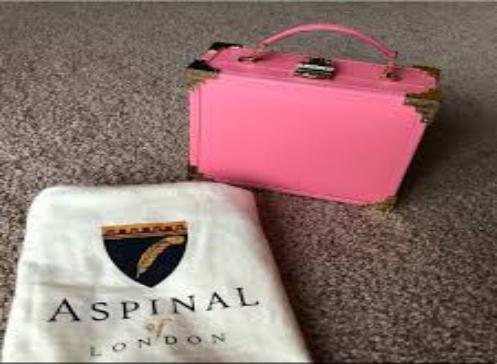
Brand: ASPINAL OF LONDON
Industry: Clothes